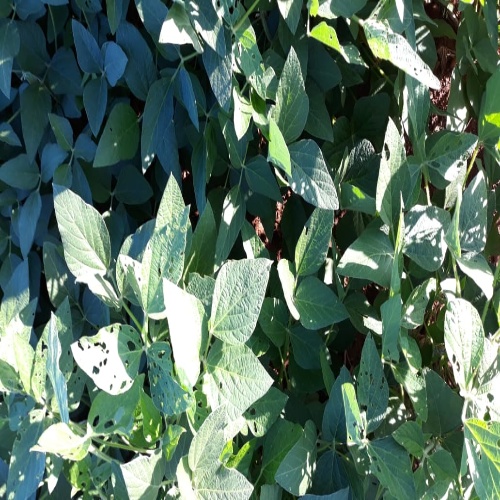
Label: Caterpillar